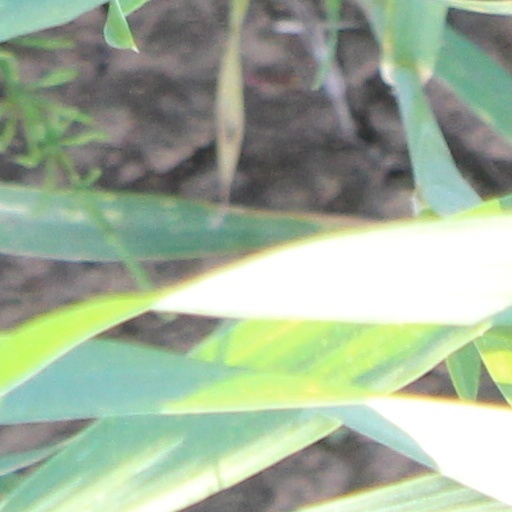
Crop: wheat